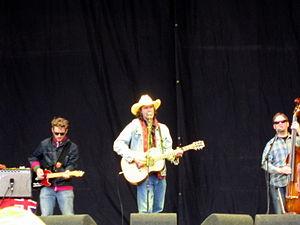
Corb Lund and the Hurtin' Albertans est un groupe de musique country canadien, aussi connu sous le nom de Corb Lund Band.